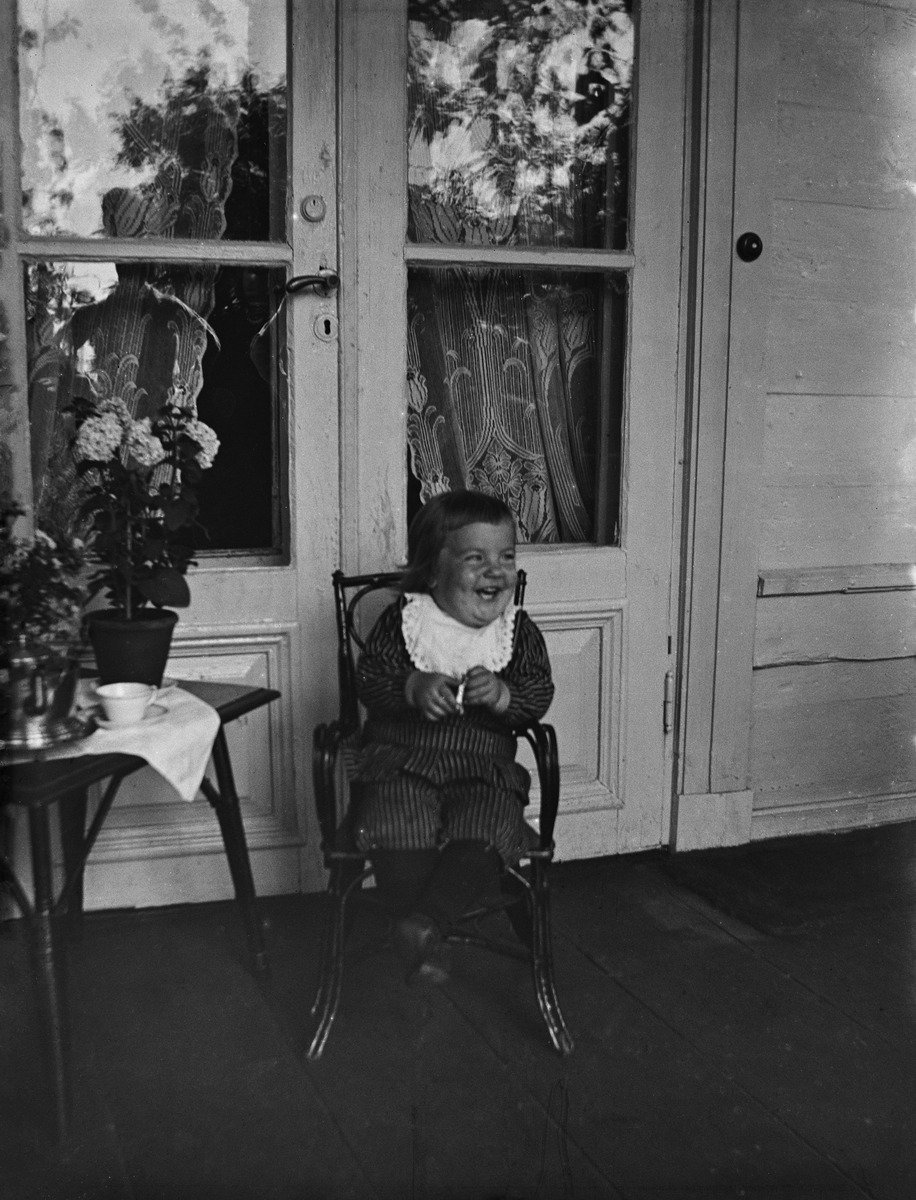
Meilahti 21, Villa Bredablick (=Meilahden kartanon)
sisällön kuvaus: Meilahti 21, Villa Bredablick (=Meilahden kartanon). Kesäasuinen poika istumassa asuinrakennuksen kuistilla pöydän vieressä. mustavalkoinen
Kuvaaja: Nyberg, Ragnar, valokuvaaja
Ajankohta: kuvausaika 1910 -1920 -luku
Paikka: Suomi, Uusimaa, Helsinki, Meilahti Helsinki, Tammintiementie 8
Aiheet: kuistit, lapset, pojat, lasten vaatteet, pukuhistoria, kaulukset, pöytäliinat, ikkunat, kukat, kukkaruukut